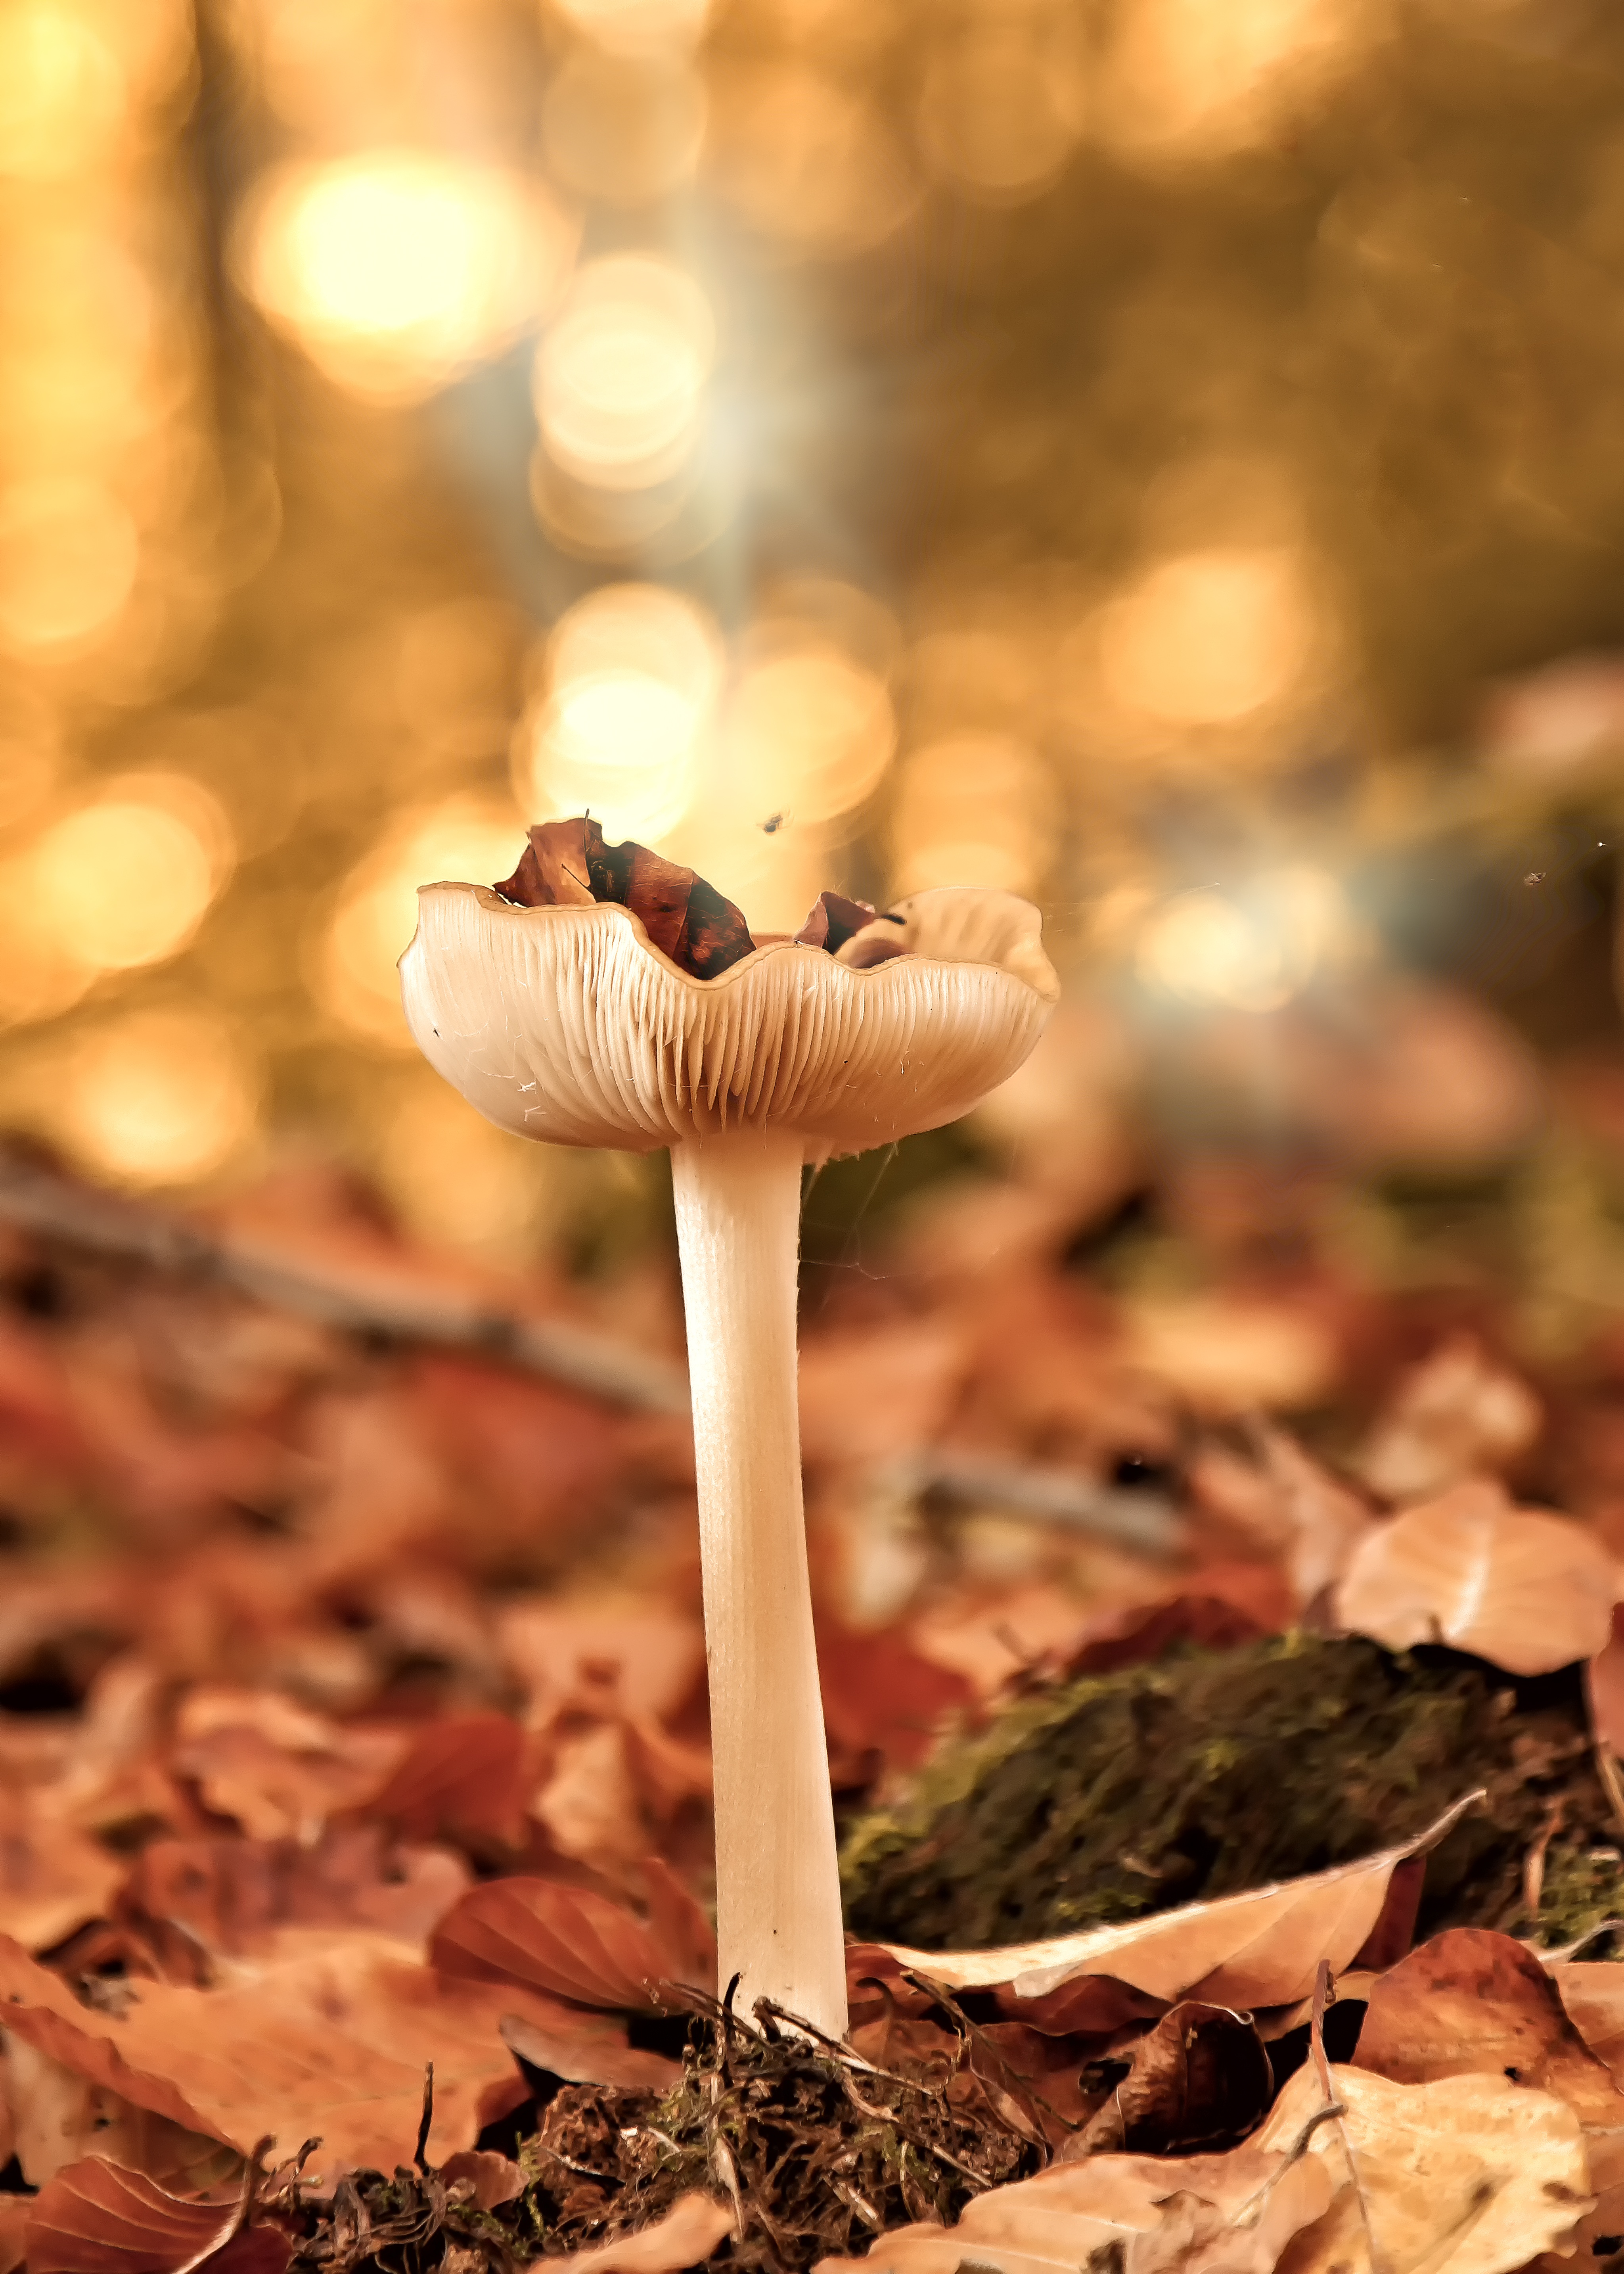
tree, nature, forest, plant, leaf, flower, autumn, soil, mushroom, colorful, close, eat, season, close up, leaves, fungus, sunny, mushrooms, toxic, moist, fall color, champion, macro photography, mushroom picking